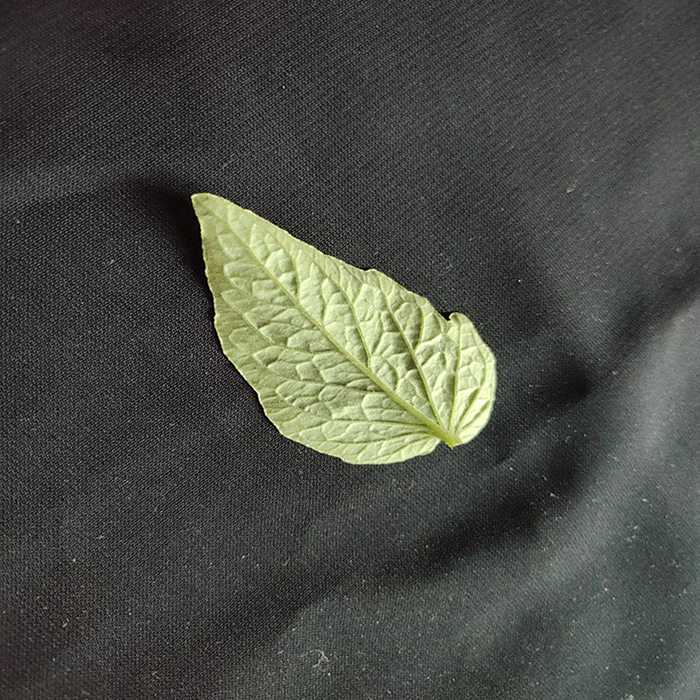
Plant: Tomato
Label: Tomato Fresh leaf